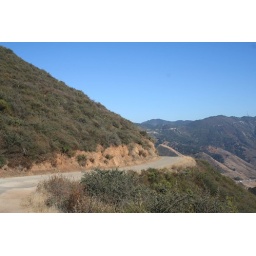
The road to drive up to the top of TV Tower Road in San Luis Obispo, CA.